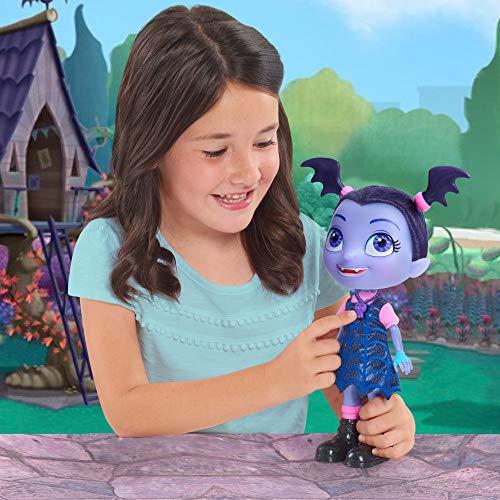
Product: Vampirina Bat-Tastic Musical Doll
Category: Toys & Games | Dress Up & Pretend Play | Pretend Play
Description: Sing along and rock out With Vampirina Disney Junior singing Vampirina doll features everyone's favorite rock in’ ghoul friend, Vampirina, as a 10” singing doll Press Vampirina necklace to activate fun phrases and hear Vampirina sing “find your inner ghoul” song from the show Vampirina comes dressed in signature bat tastic outfit from the show and is the perfect size to take along on all your ghoul riffic adventures together Ages 3+.
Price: $24.99
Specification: ProductDimensions:4.8x9.5x12.8inches|ItemWeight:1.15pounds|ShippingWeight:1.15pounds(Viewshippingratesandpolicies)|ASIN:B07GG6MQ8K|Itemmodelnumber:B07GG6MQ8K|Manufacturerrecommendedage:3-10months|Batteries:3LR44batteriesrequired.(included)